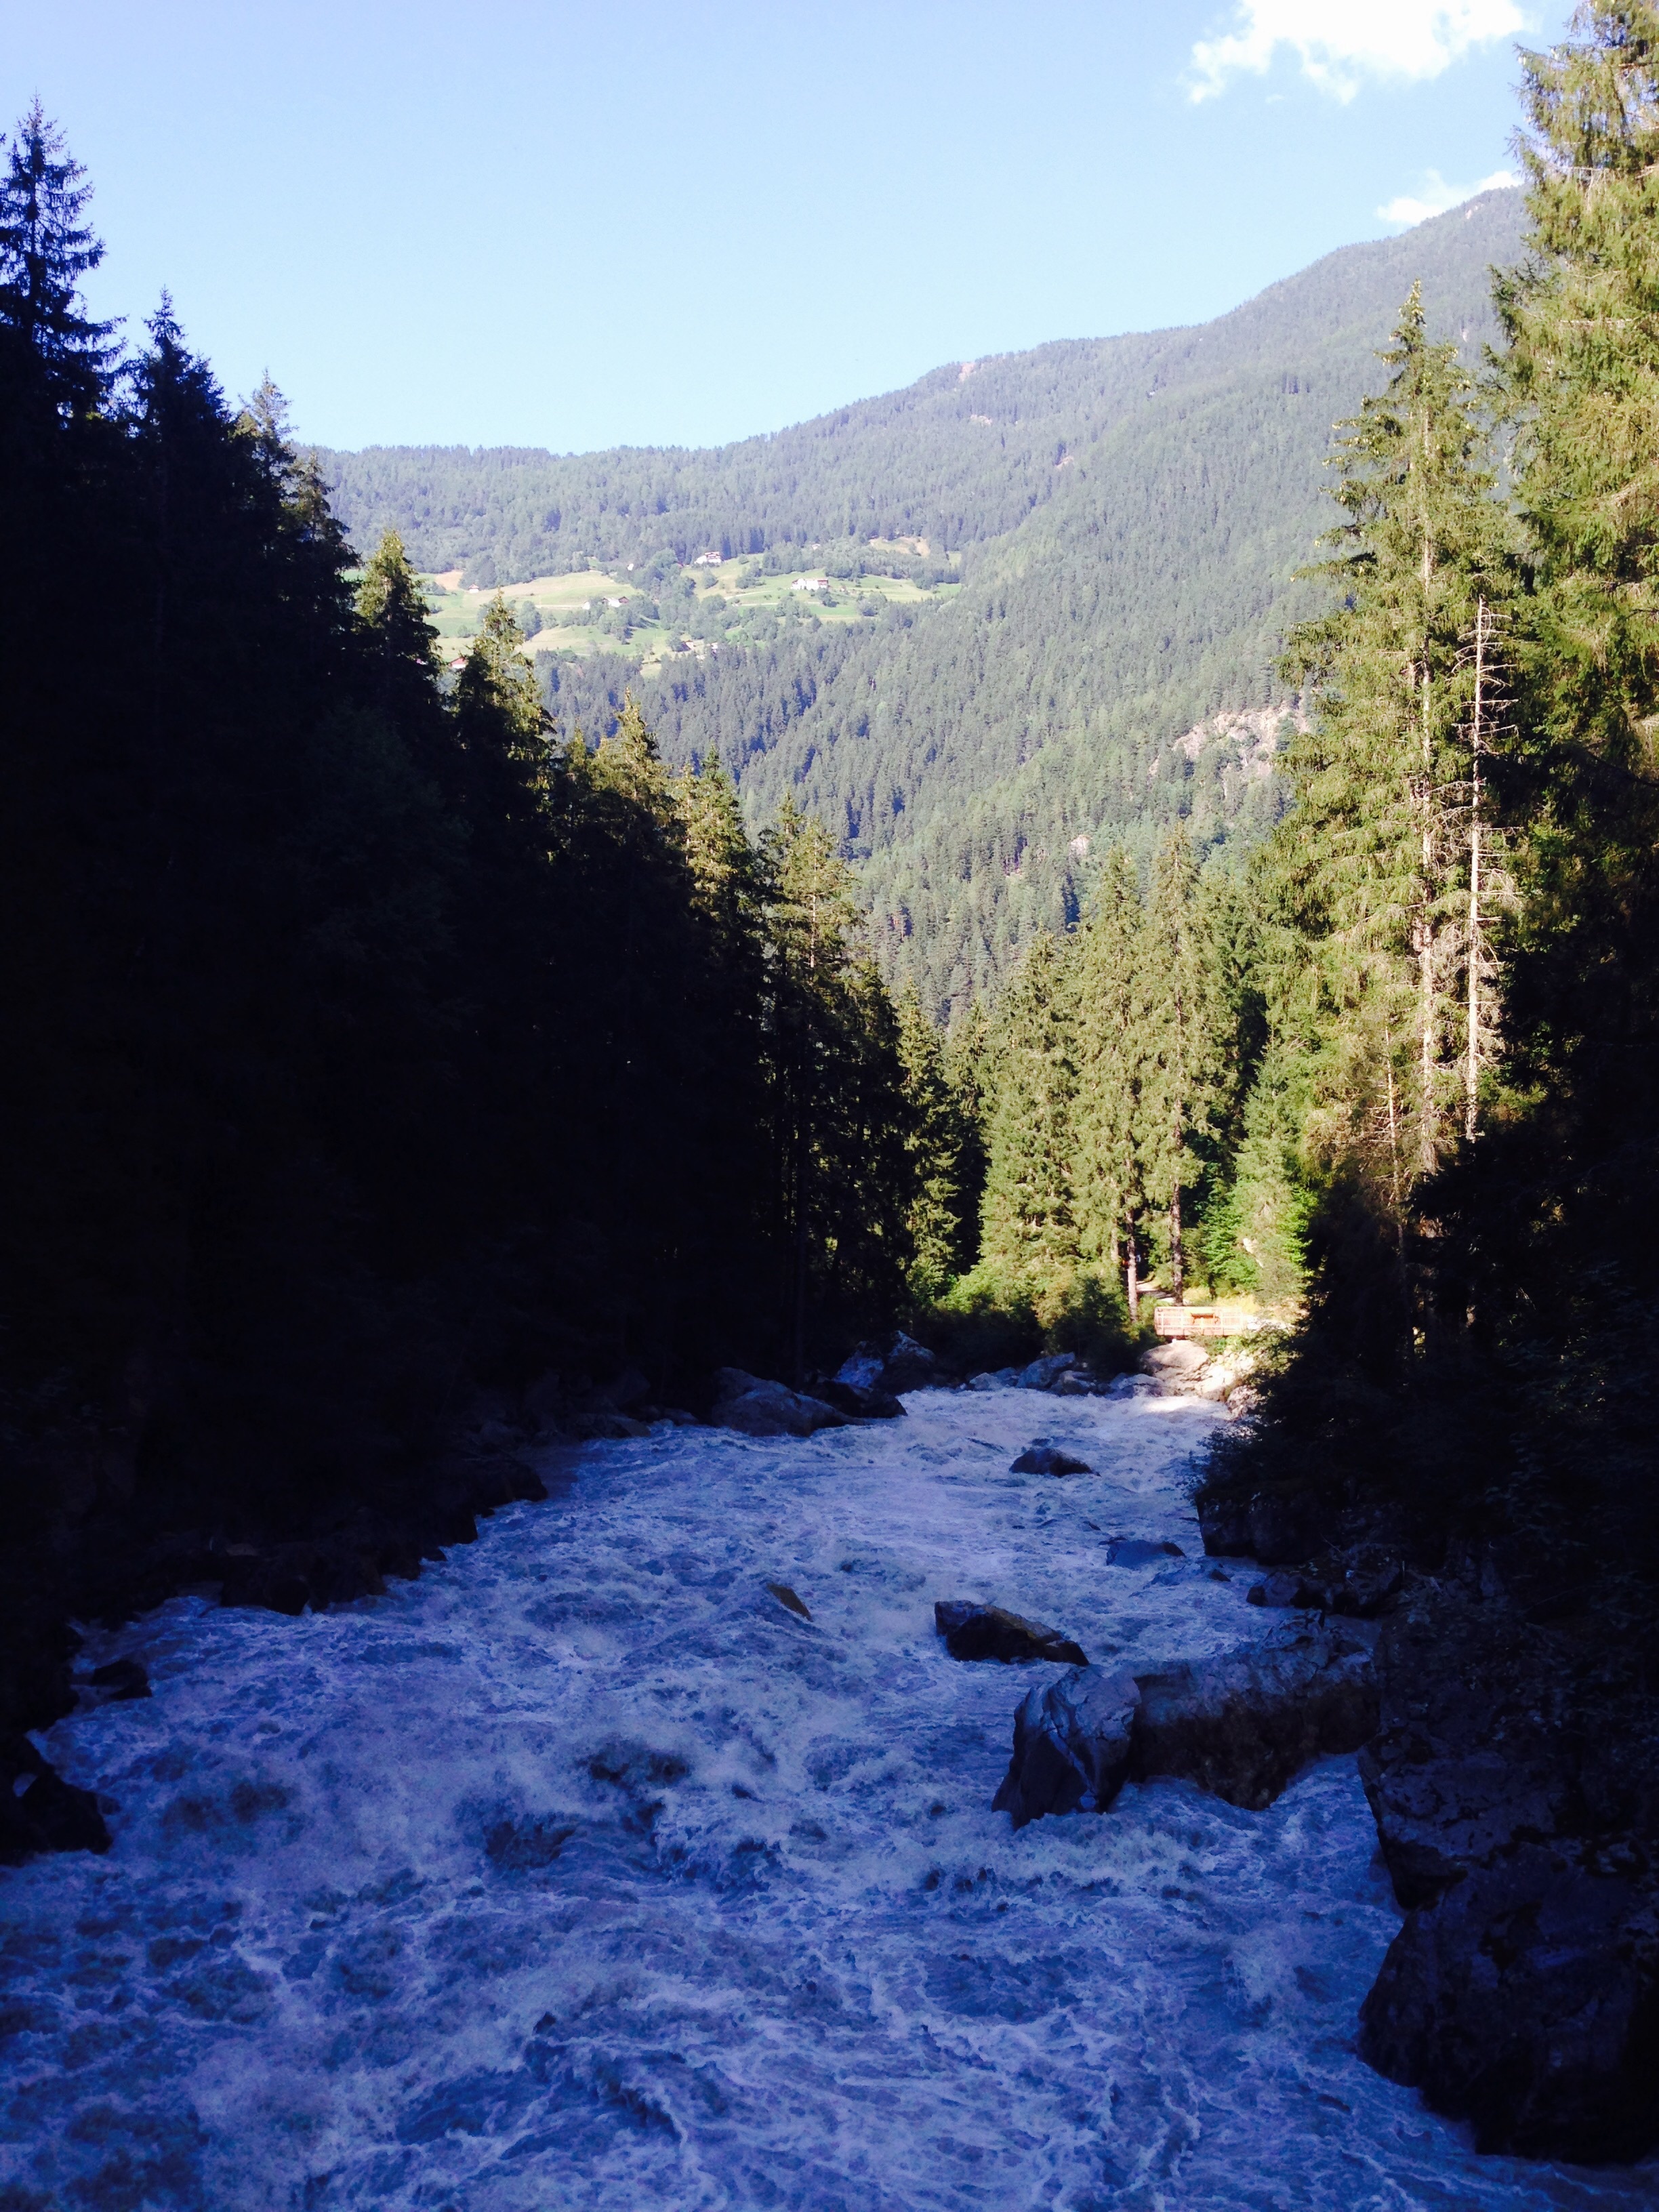
landscape, tree, water, nature, forest, rock, wilderness, mountain, lake, river, valley, mountain range, stream, green, reflection, rapid, canyon, body of water, tztal, trees, water flow, mountains, large, landform, mountain ranges, geographical feature, mountainous landforms